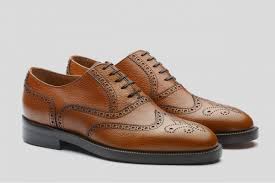
Label: Brogue